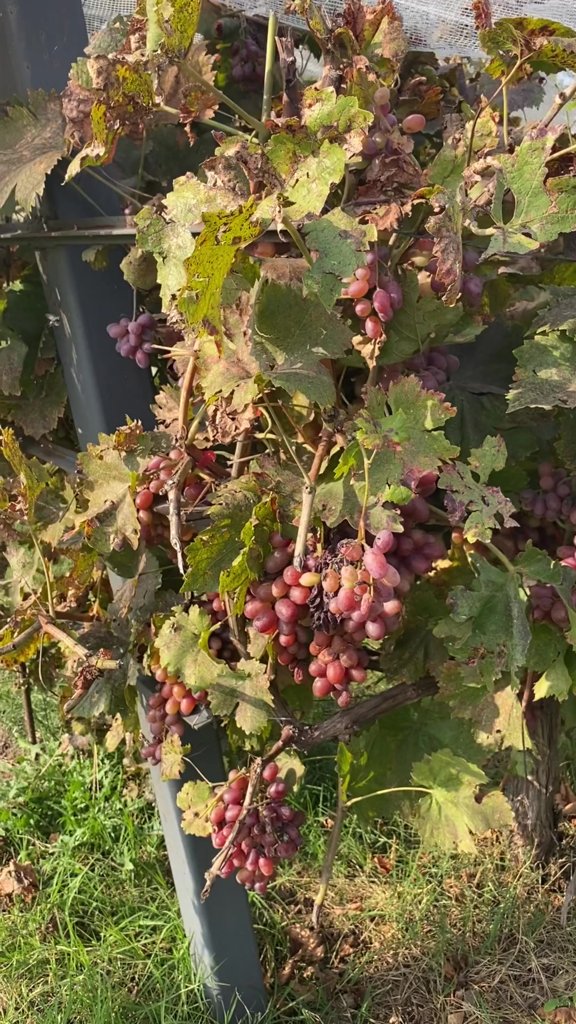
Berries visible: 225
Grape clusters: 13